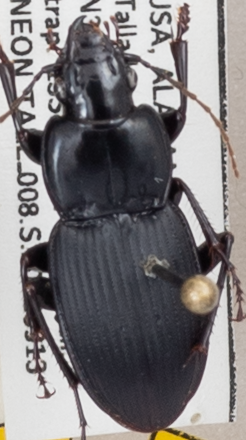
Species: Cyclotrachelus convivus
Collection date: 2022-09-13
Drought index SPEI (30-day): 1.064
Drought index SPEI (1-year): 0.116
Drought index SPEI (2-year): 1.01